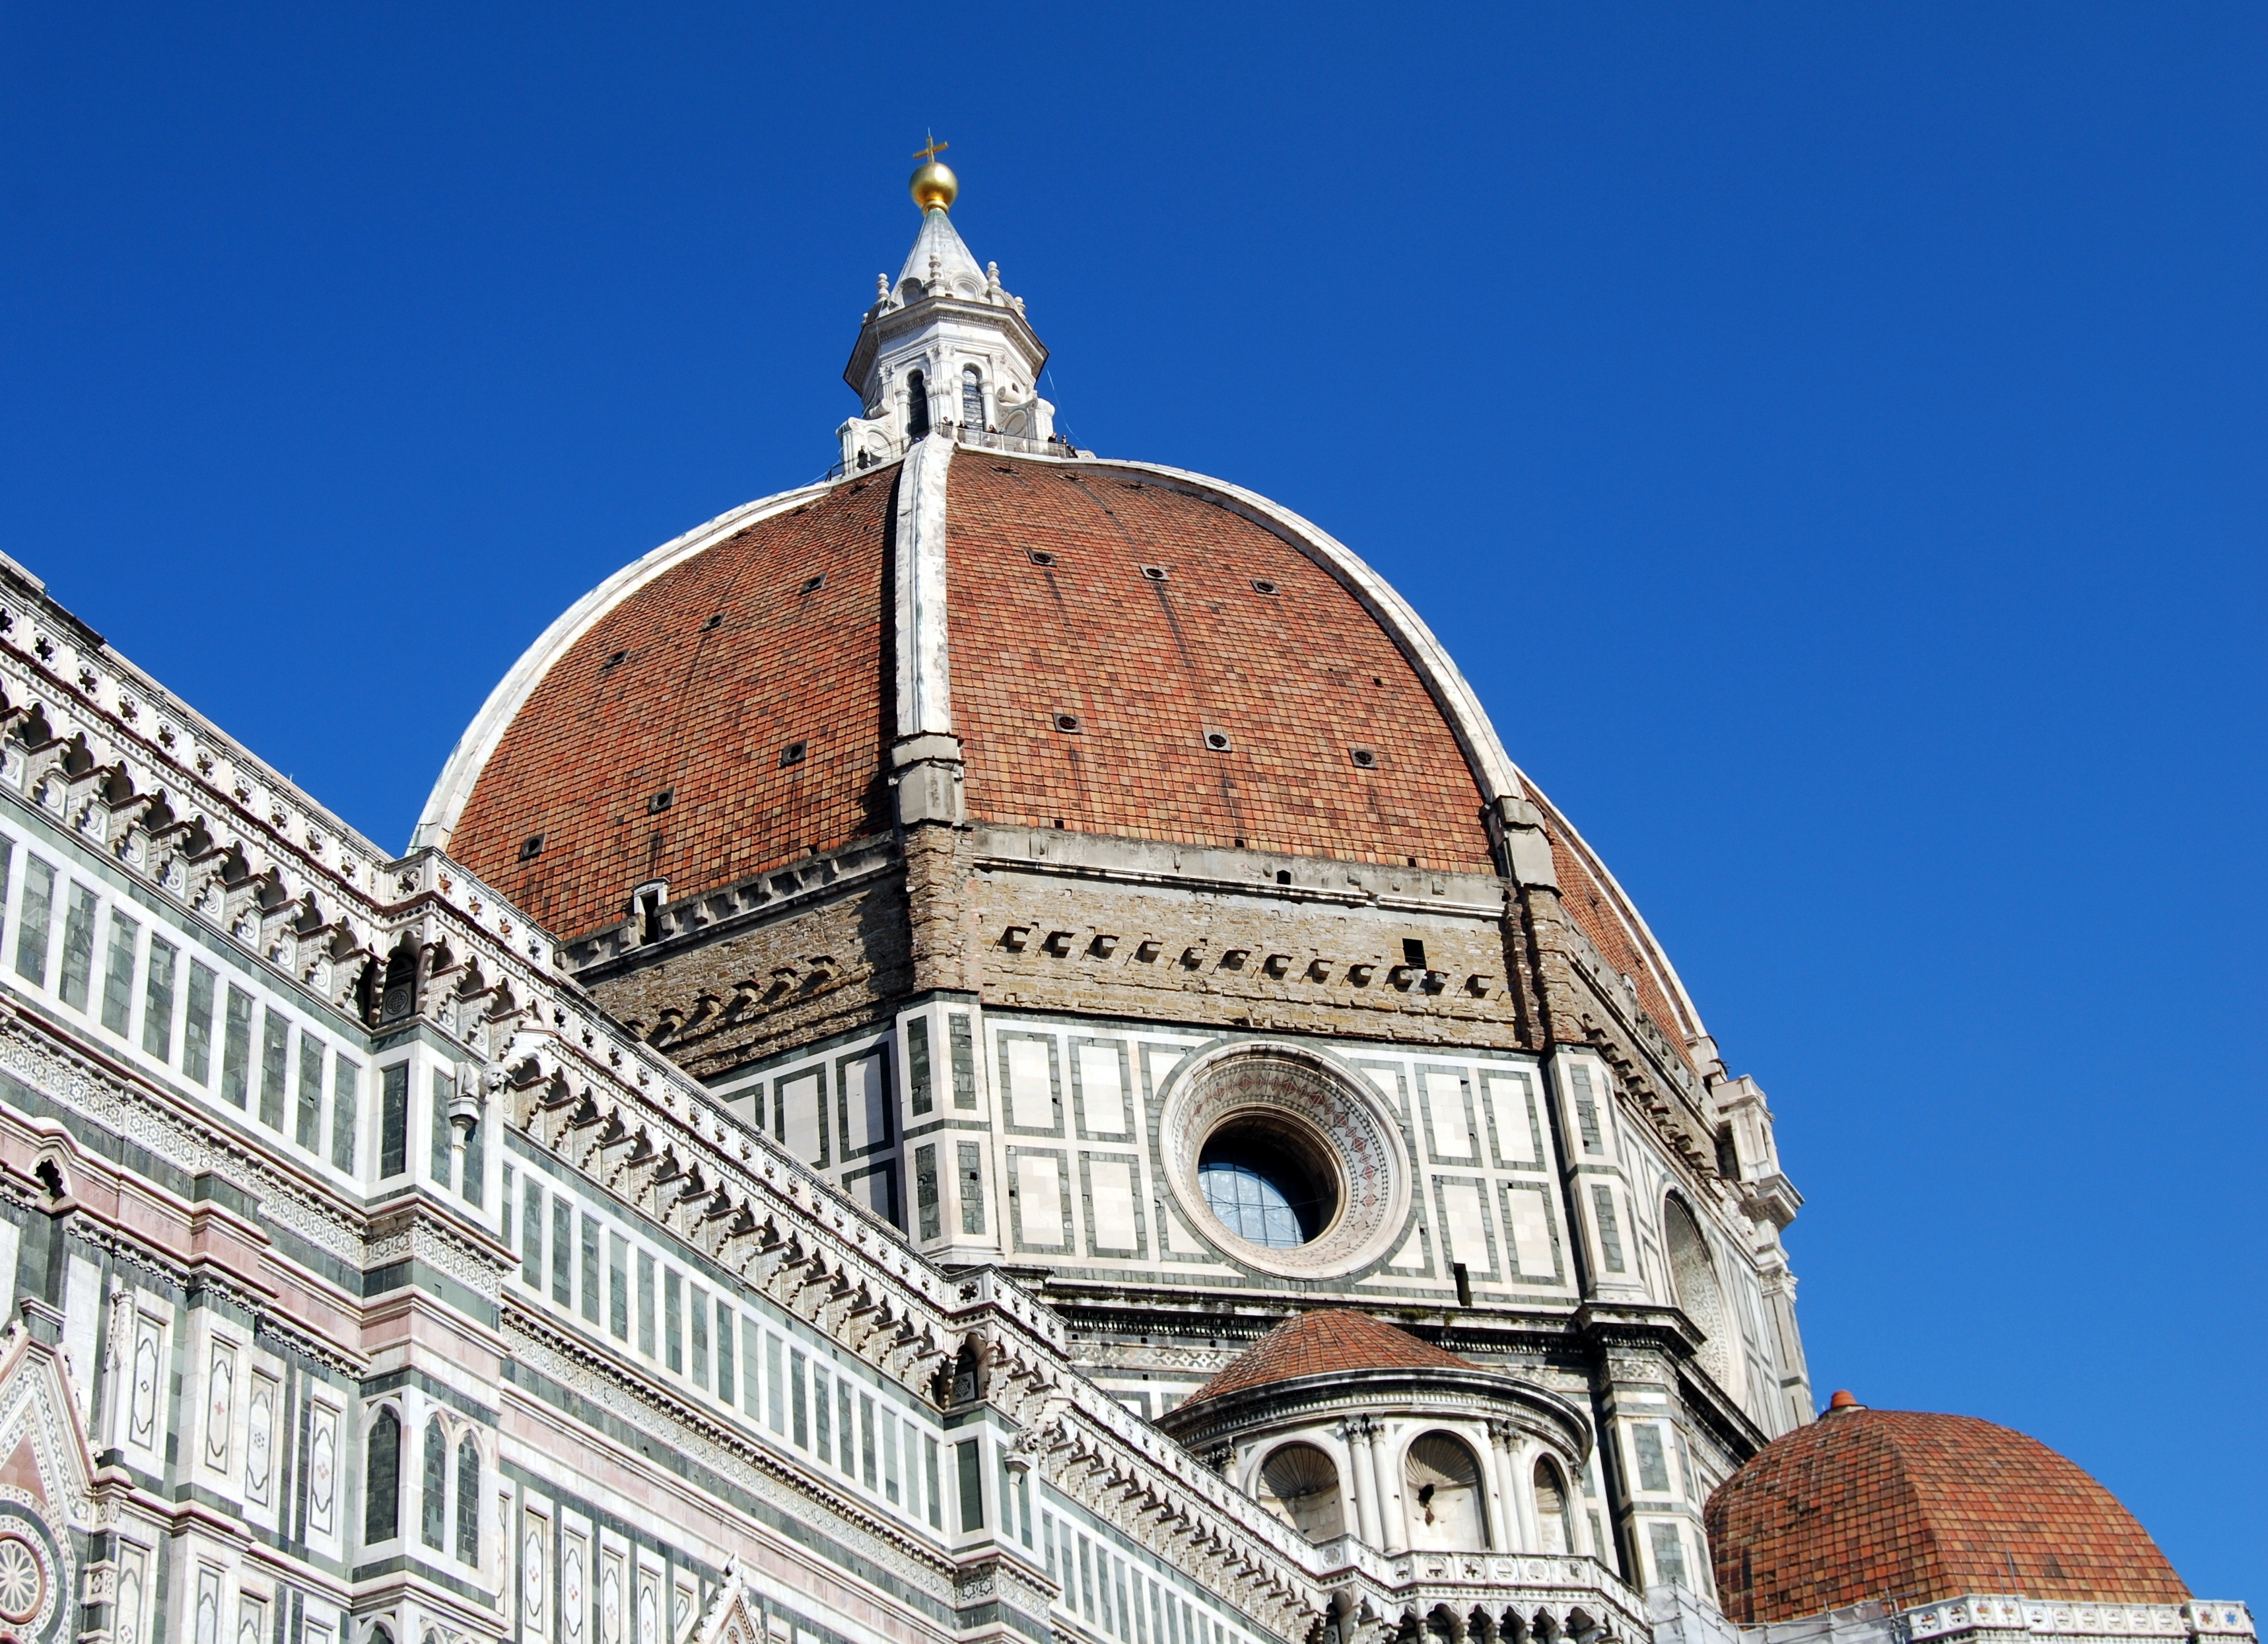
architecture, building, old, landmark, italy, tuscany, facade, church, cathedral, place of worship, bell tower, faith, synagogue, basilica, dome, florence, duomo, masonry, historic site, santa maria del fiore, brunelleschi, byzantine architecture, public domain images